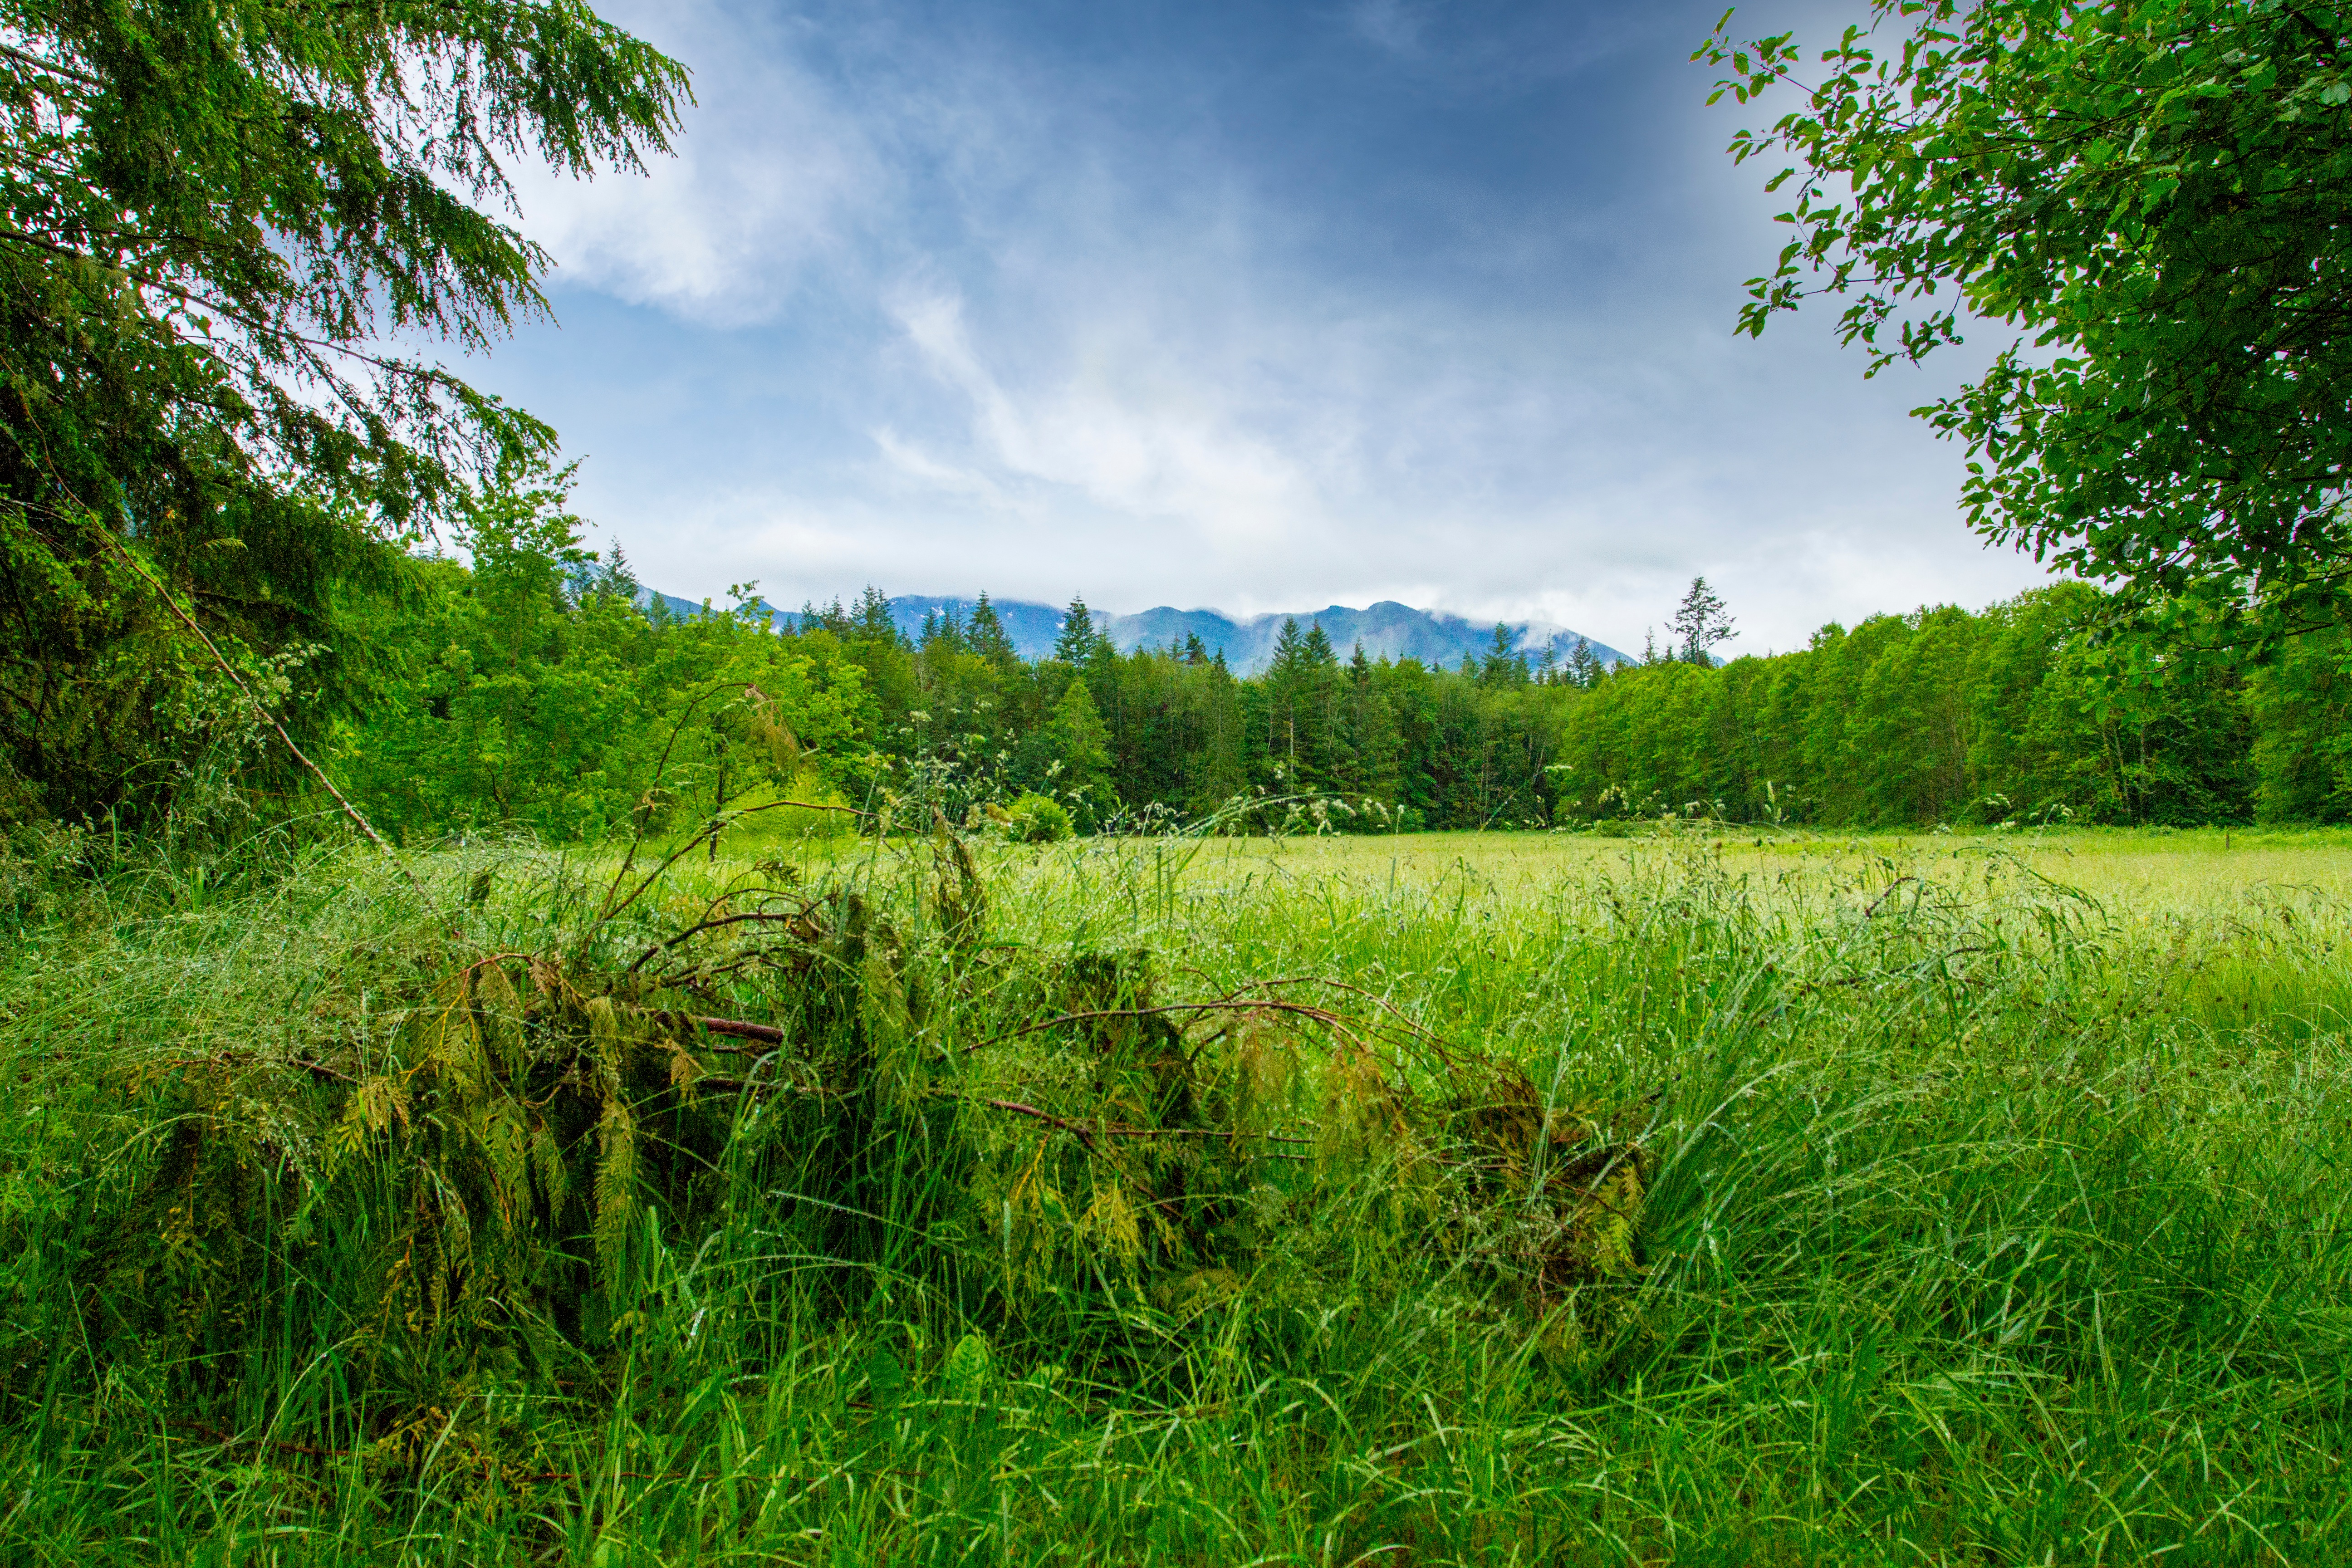
landscape, tree, nature, forest, grass, wilderness, plant, wood, field, lawn, meadow, prairie, countryside, sunlight, leaf, hill, flower, green, jungle, pasture, grassland, vegetation, wetland, plantation, woodland, habitat, ecosystem, rural area, biome, natural environment, geographical feature, grass family